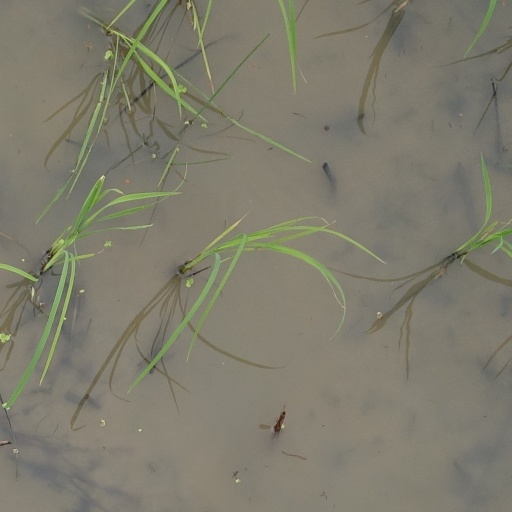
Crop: rice